742

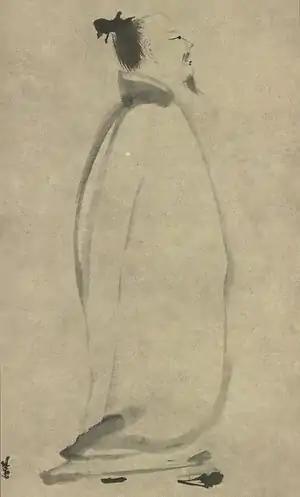
Li Bai (also Li Po) (701–762)

Year 742 (DCCXLII) was a common year starting on Monday of the Julian calendar, the 742nd year of the Common Era (CE) and Anno Domini (AD) designations, the 742nd year of the 1st millennium, the 42nd year of the 8th century, and the 3rd year of the 740s decade. The denomination 742 for this year has been used since the early medieval period, when the Anno Domini calendar era became the prevalent method in Europe for naming years.